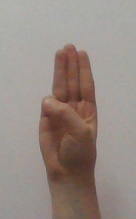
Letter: thaa